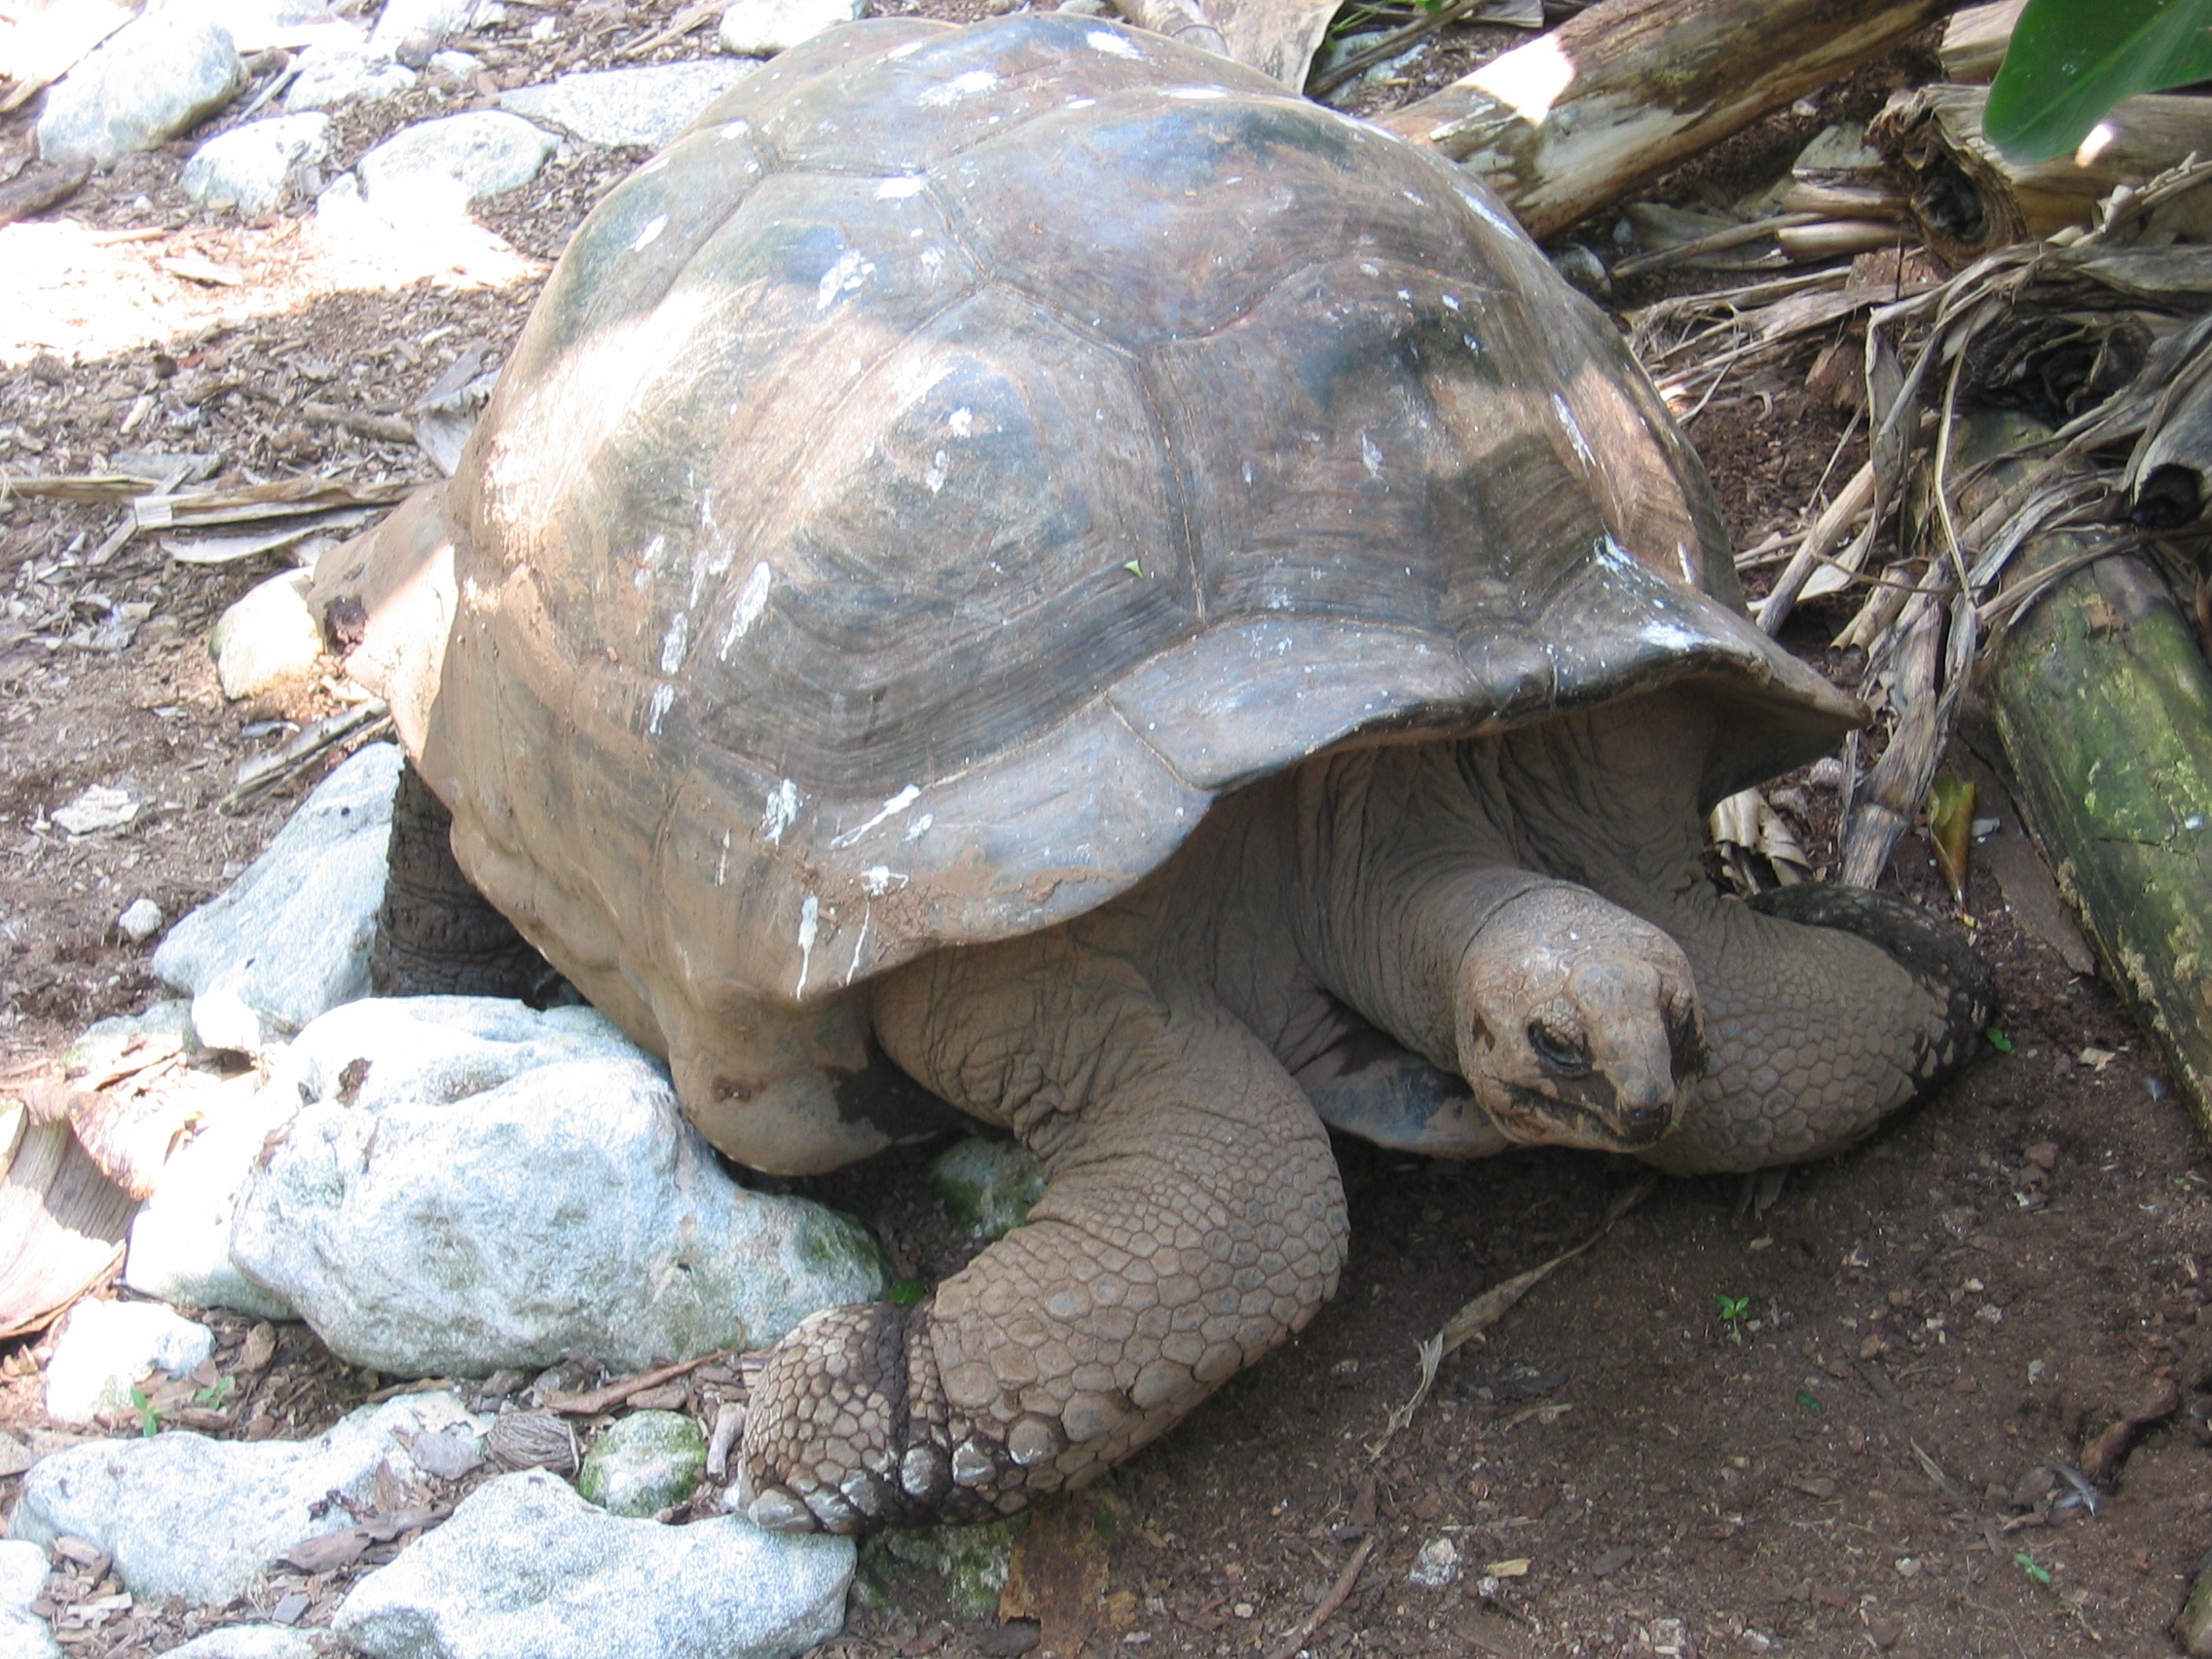
wildlife, zoo, turtle, reptile, fauna, tortoise, vertebrate, panzer, slowly, seychelles, armored, giant tortoise, loggerhead, common snapping turtle, emydidae